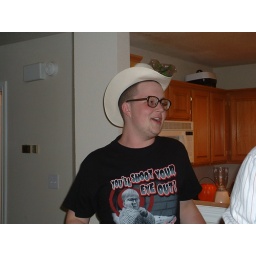
For some reason big glasses and cowboy hats are really funny together as demonstrated by Julian.